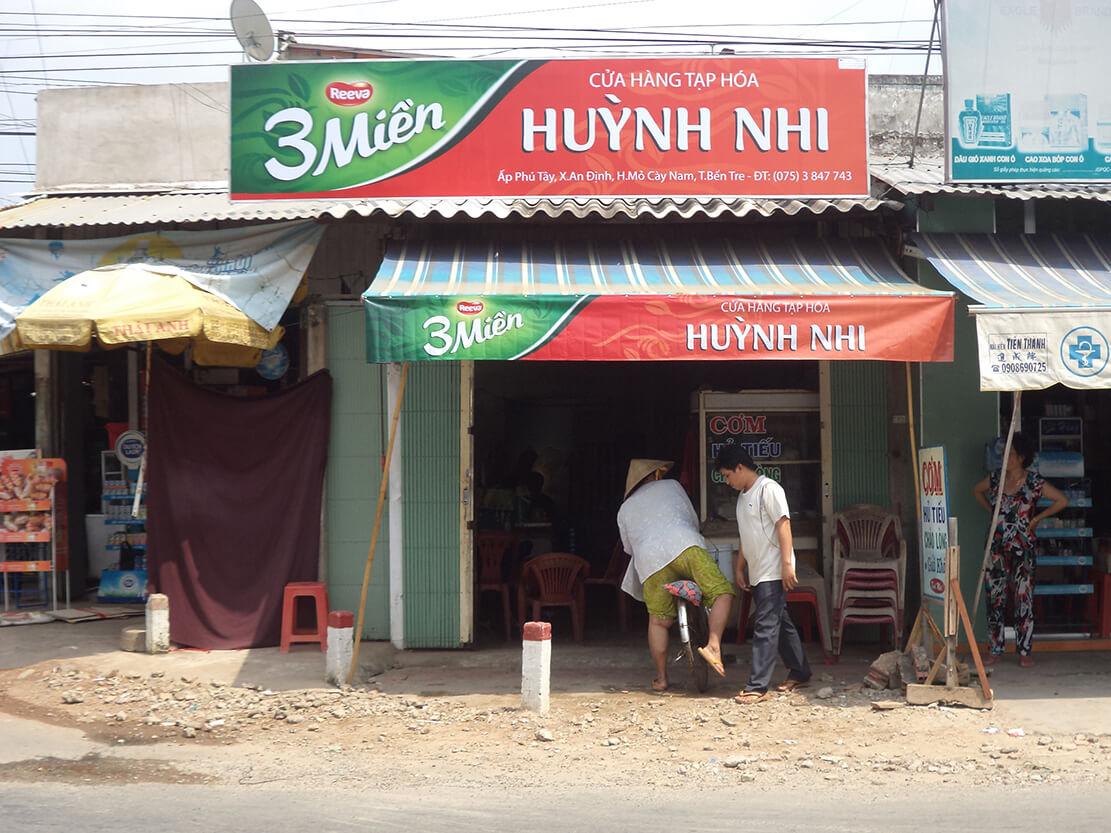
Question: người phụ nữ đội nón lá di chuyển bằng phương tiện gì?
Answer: xe đạp